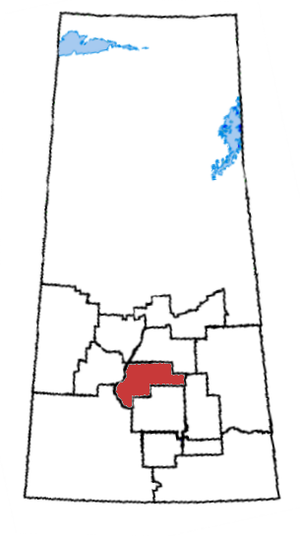
Blackstrap est une ancienne circonscription électorale fédérale canadienne dans la province de la Saskatchewan. Elle comprenait la portion sud-est de la ville de Saskatoon ainsi qu'une région rurale au sud-est de la ville.